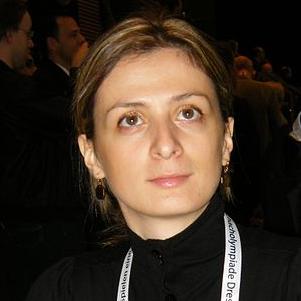
Age: 27